Classic Aircraft Aviation Museum

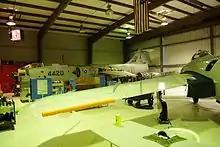
Inside the museum's hangar

The museum had a performance at the 2006 Oregon International Air Show that featured the former Polish Air Force MIG-17F and a former Royal Air Force (UK) BAC Jet Provost Mk.3A, with the museum participating in the 2007 show with the same aircraft. In January 2007, Classic Aircraft Aviation Museum purchased a MiG 21 from a Chevrolet dealership in Federal Way, Washington. The fighter had been displayed on the car dealer's sales lot, but the museum planned to restore the plane to flight worthy status.